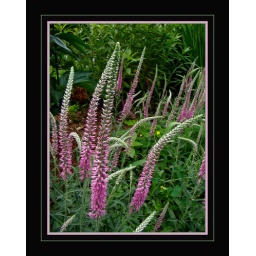
Beautiful pink flower spikes reach for the sun at Elizabeth Park in Hartford, CT.